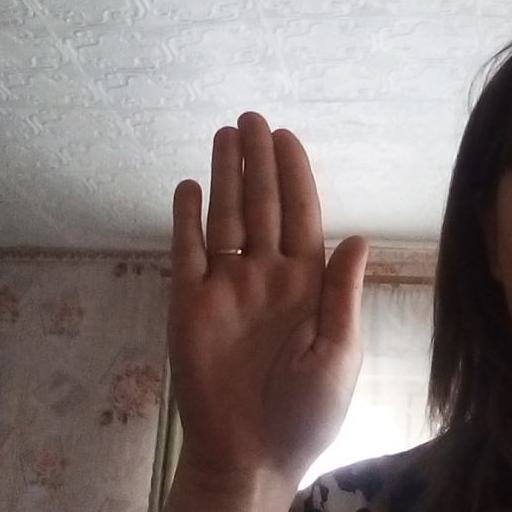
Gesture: stop